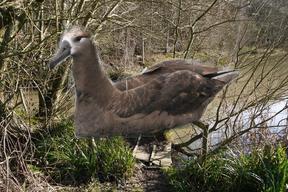
Bird species: Black_footed_Albatross
Bird type: waterbird
Background: water